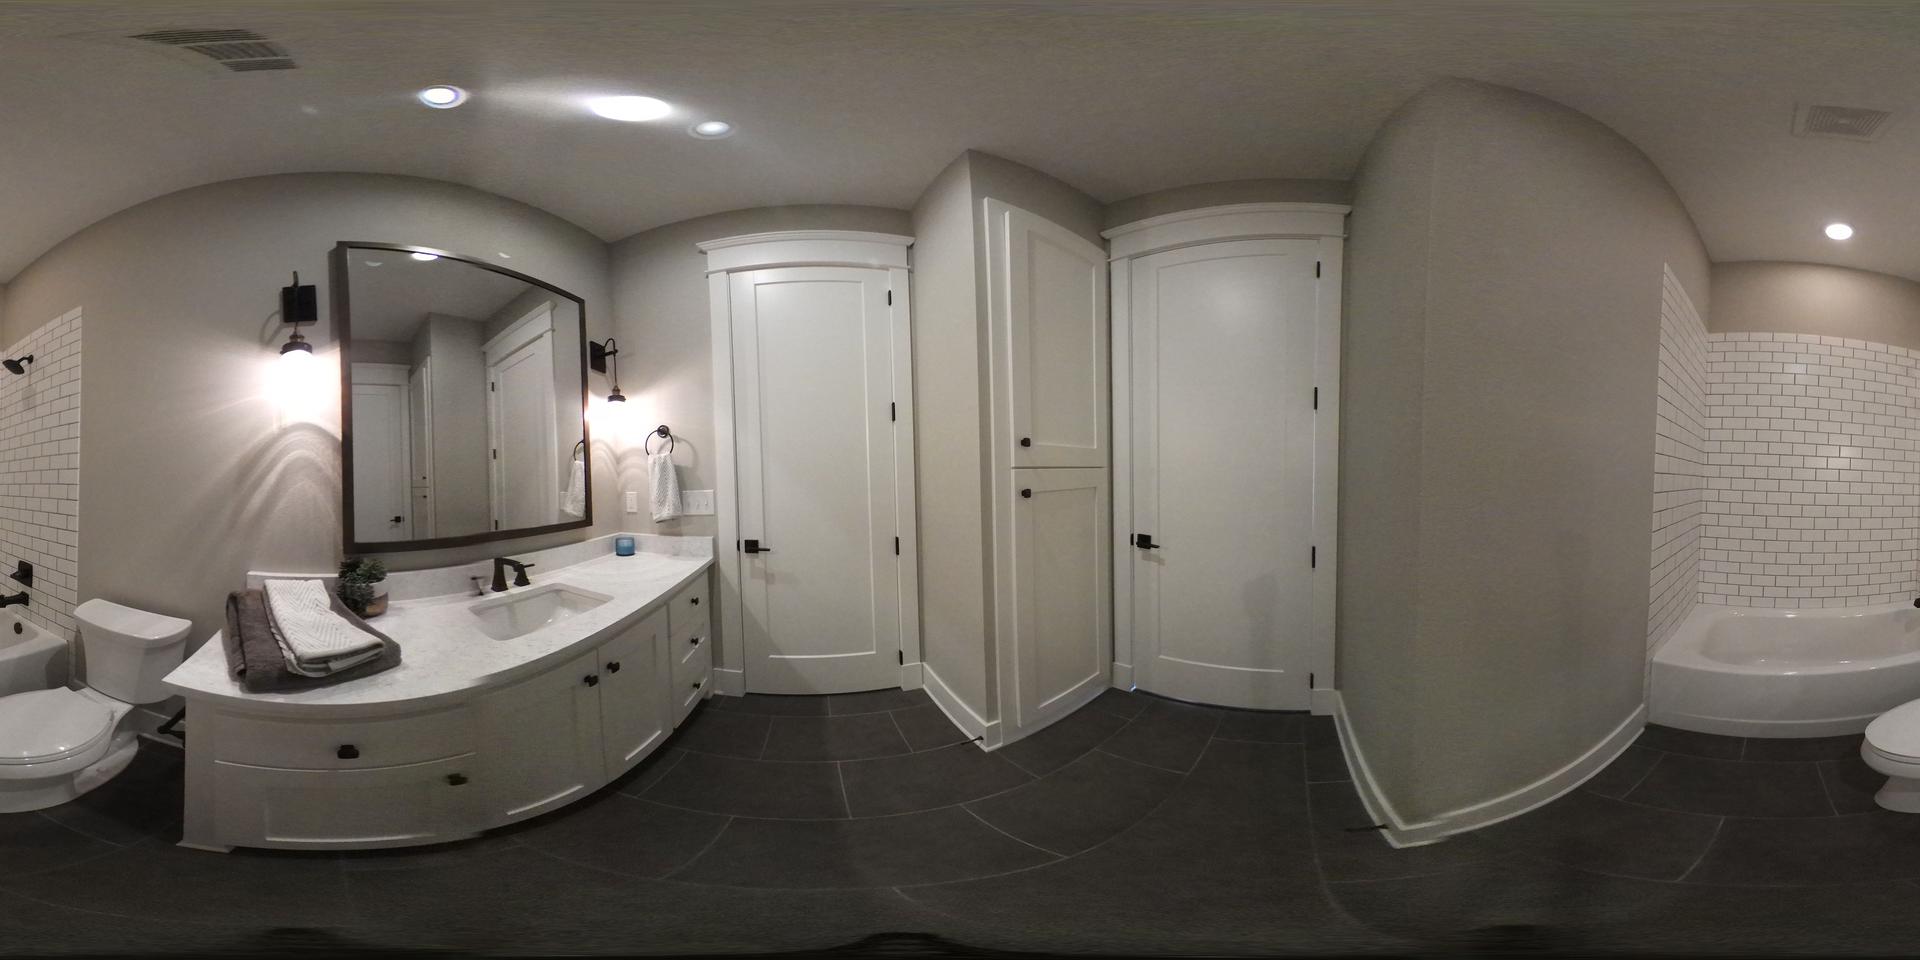
Referred object: the black-framed mirror above the vanity

Referred object: Turn slightly left to face the sink faucet.

Referred object: the bathtub opposite the vanity